Hallidie Building

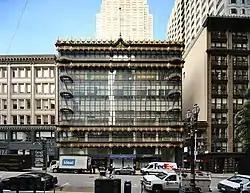
The Hallidie Building in 2021

The Hallidie Building is an office building in the Financial District of San Francisco, California, at 130 Sutter Street, between Montgomery Street and Kearny Street. Designed by architect Willis Polk and named in honor of San Francisco cable car pioneer Andrew Smith Hallidie, it opened in 1918. Though credited as the first American building to feature glass curtain walls, it was in fact predated by Louis Curtiss's Boley Clothing Company building in Kansas City, Missouri, completed in 1909.